Question: Please indicate a possible affordance area of hold_book that can be used for holding
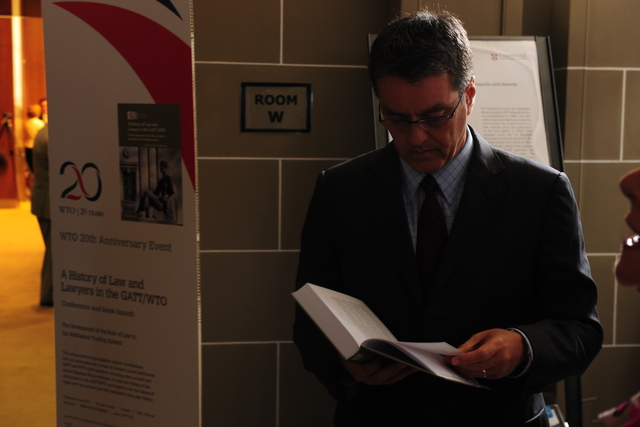
Answer: [279.5, 273, 508.5, 404]